Question: Please indicate a possible affordance area of baseball bat that can be used for holding
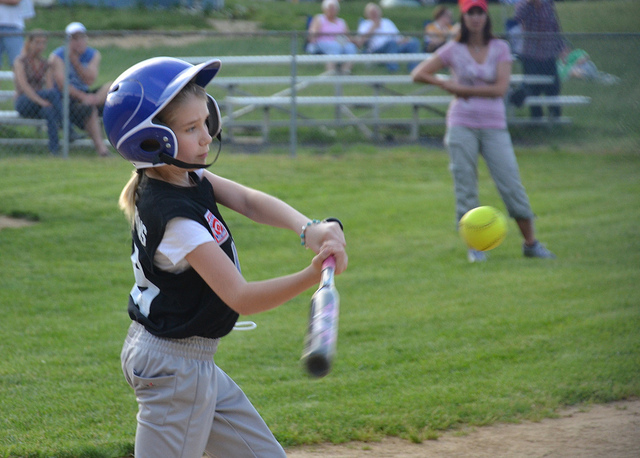
Answer: [309.395, 216.486, 350.39, 284.217]